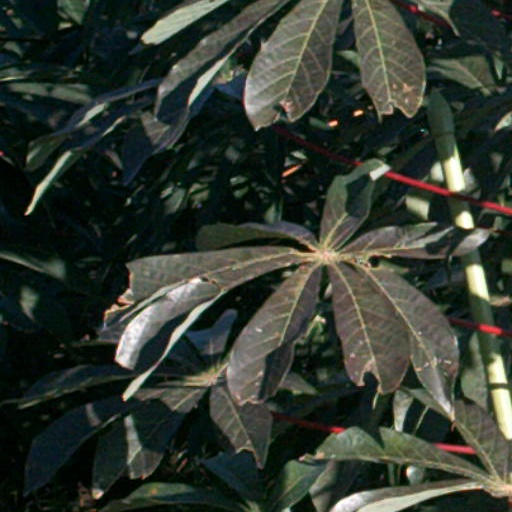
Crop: cassava